Death Before Dishonor XVII

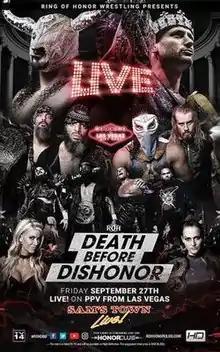
Promotional poster featuring several ROH wrestlers

Death Before Dishonor XVII was a two-night professional wrestling event produced by American promotion Ring of Honor (ROH), which took place Friday, September 27 and Saturday September 28, 2019, at the Sam's Town Hotel and Gambling Hall in the Las Vegas suburb of Sunrise Manor, Nevada. Friday's show was a pay-per-view broadcast, while Saturday's was a set of tapings for ROH's flagship program "Ring of Honor Wrestling".